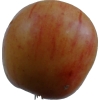
Label: Apple 14